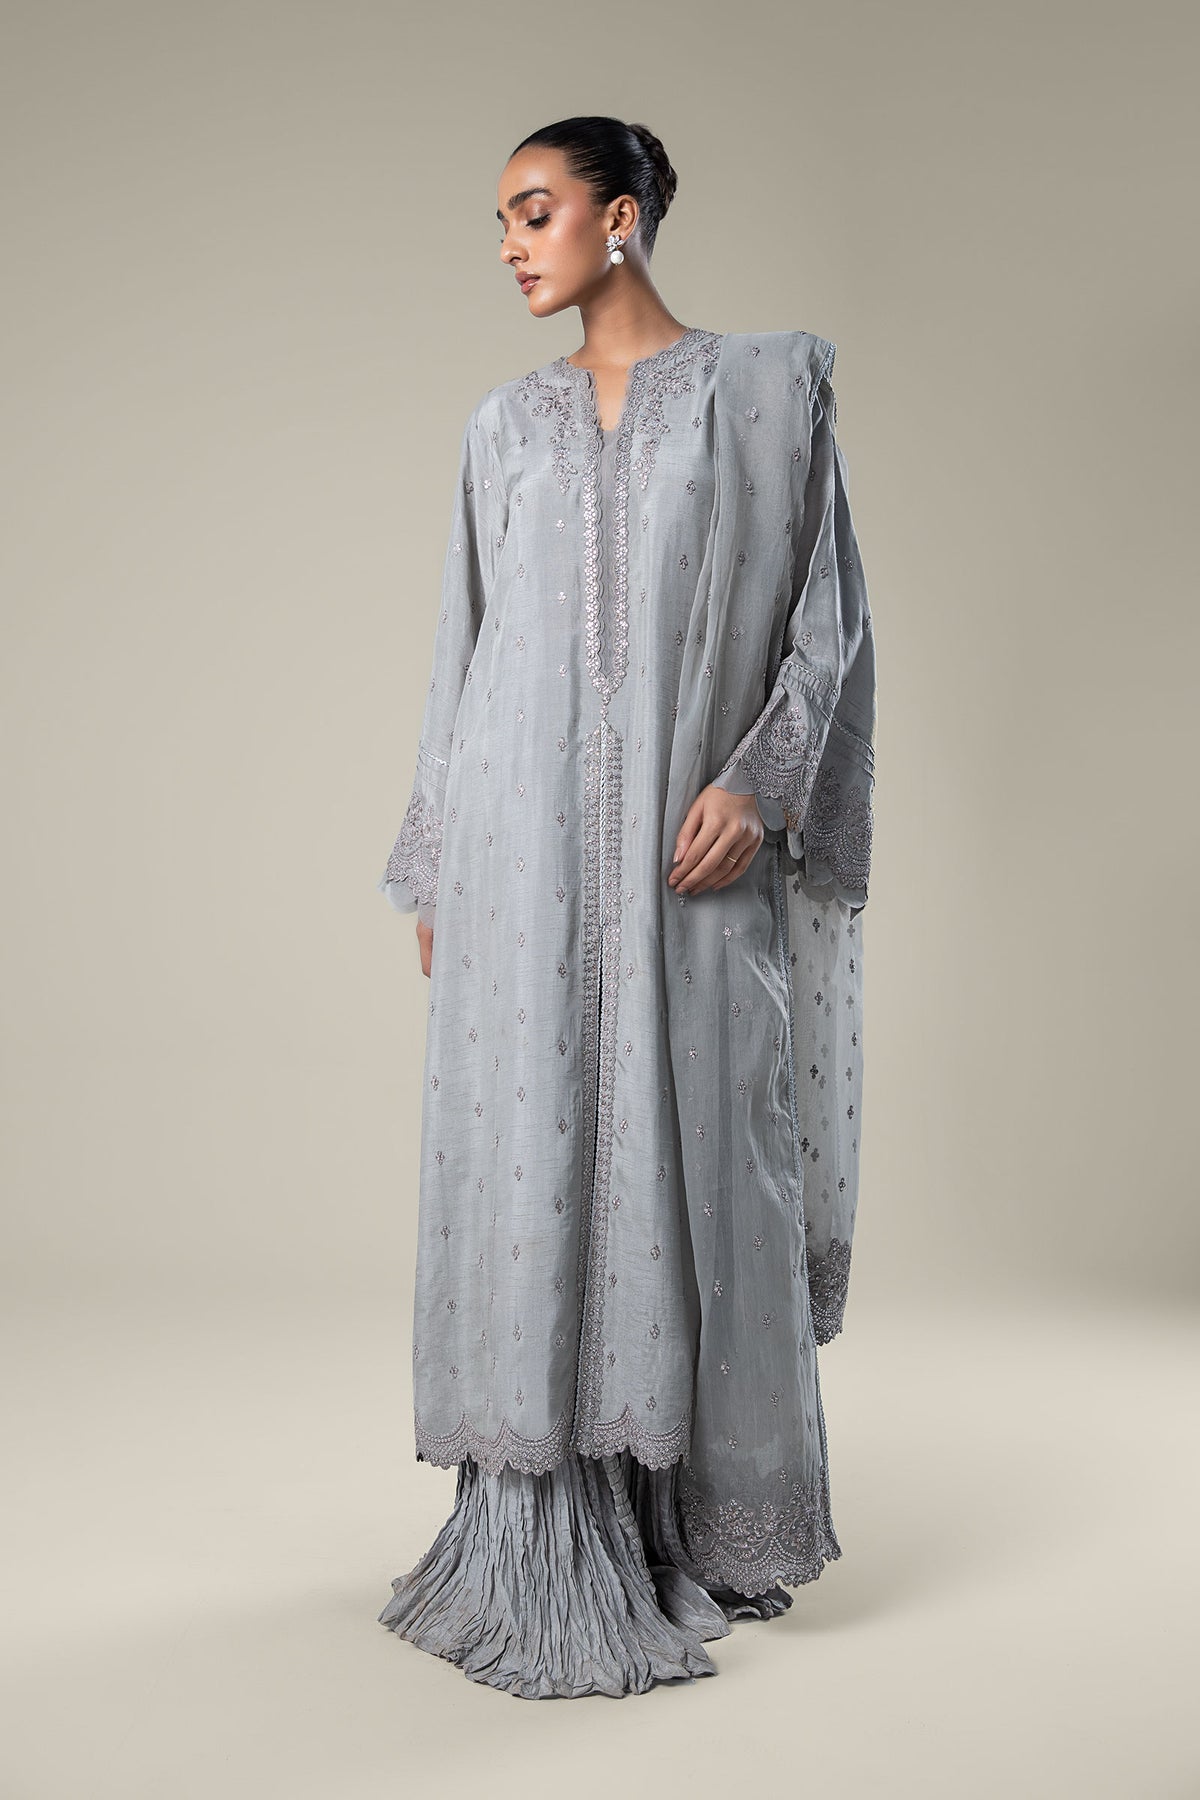
grey embroidered long kurta paj